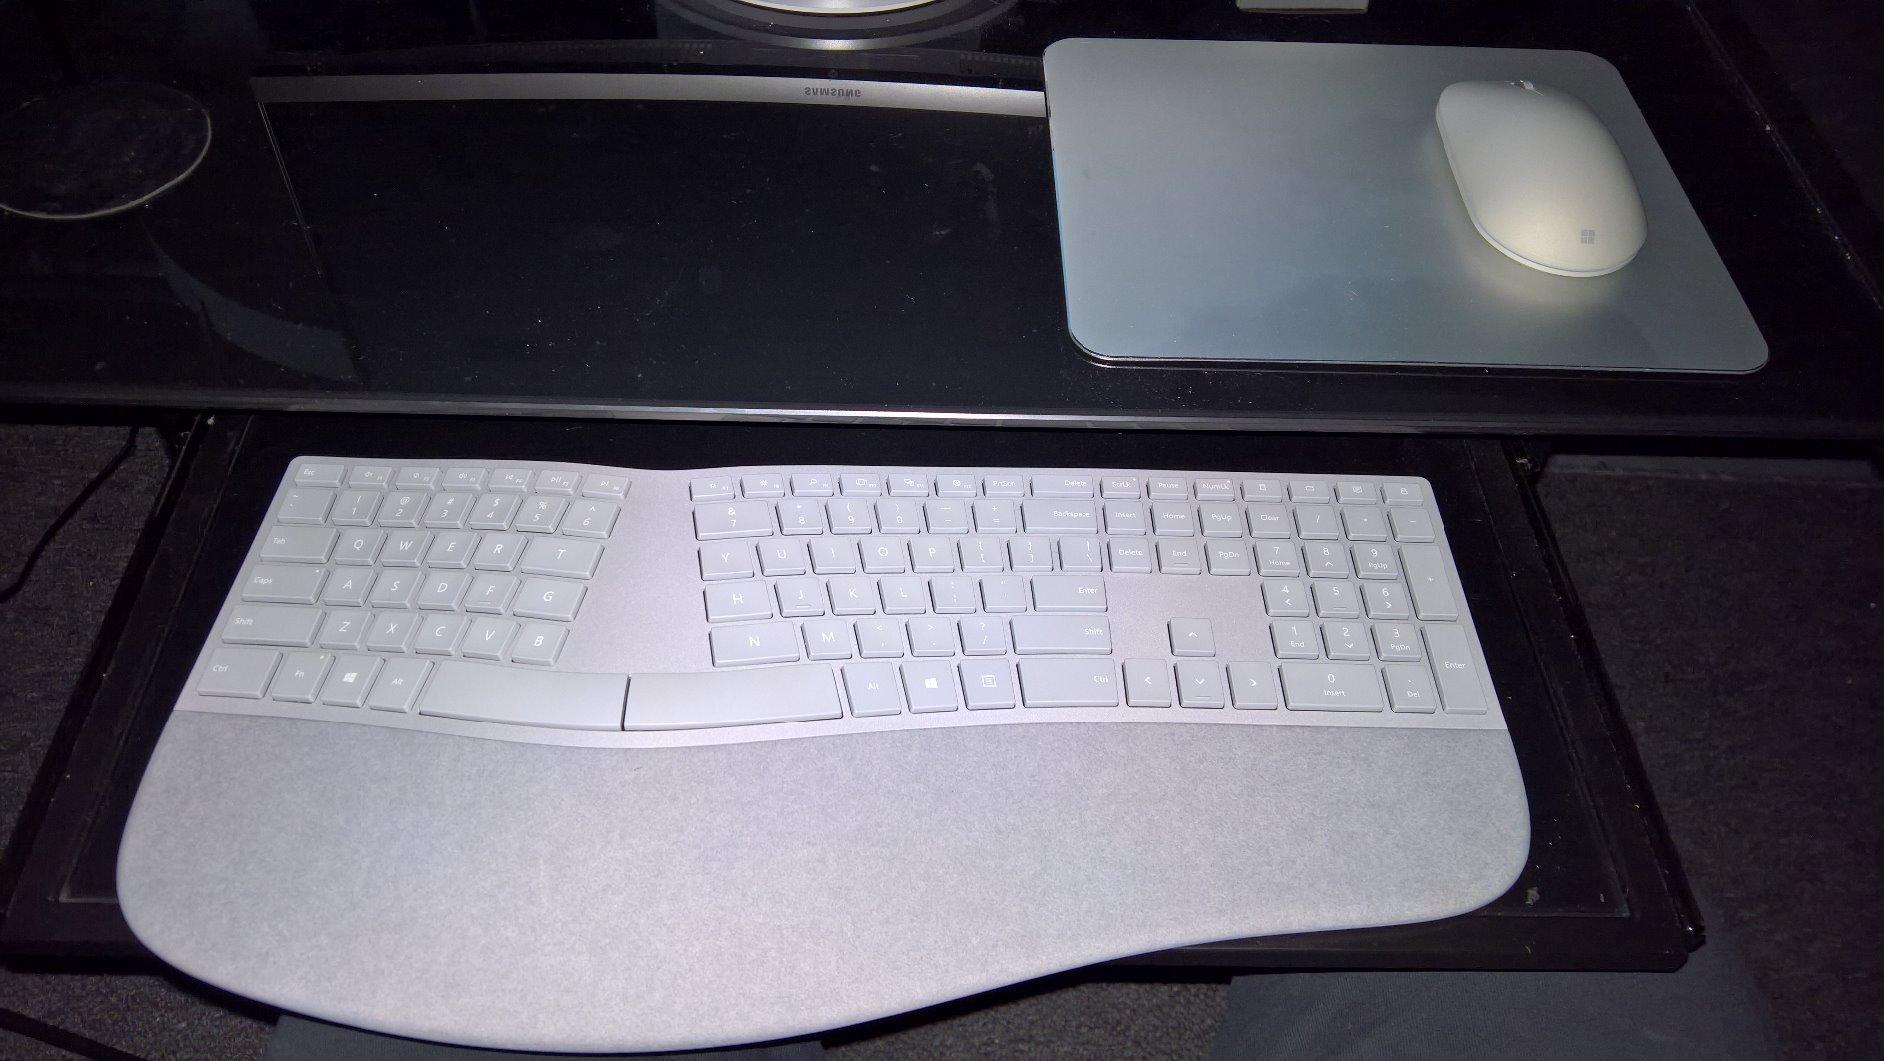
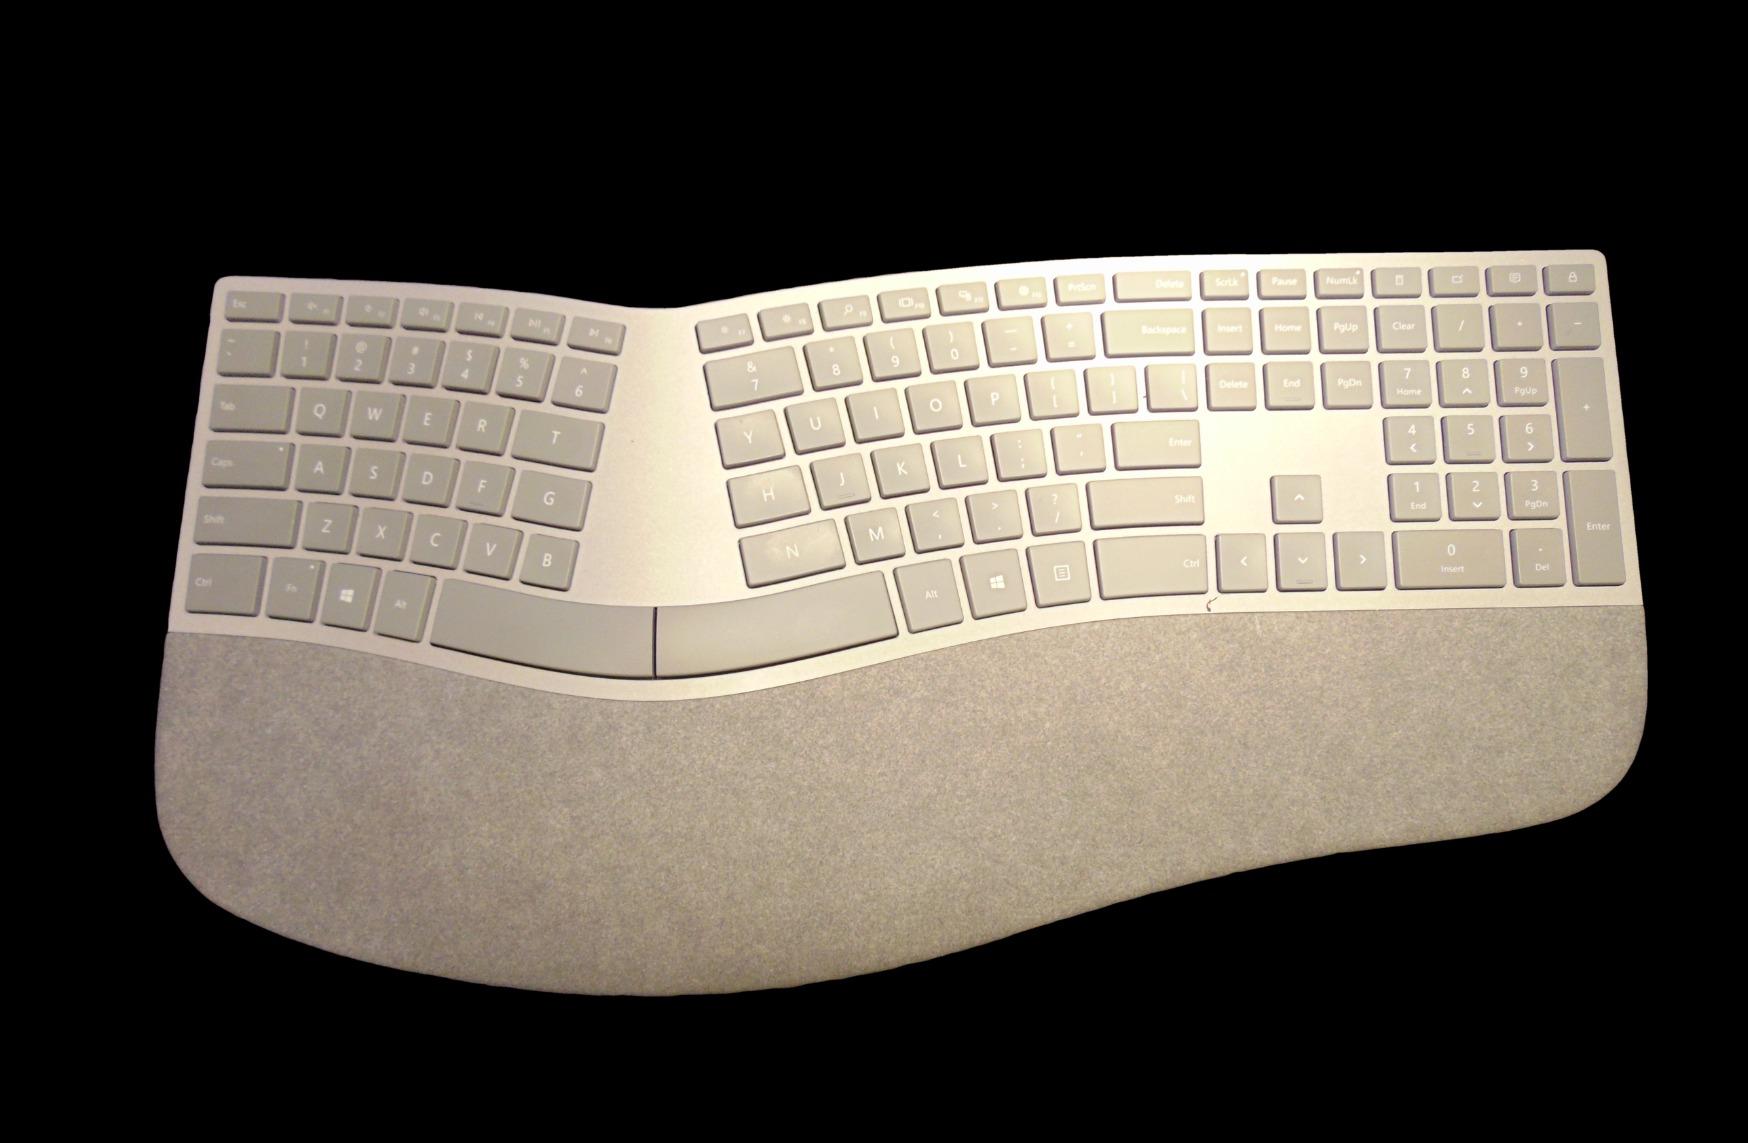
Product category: keyboard
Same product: yes